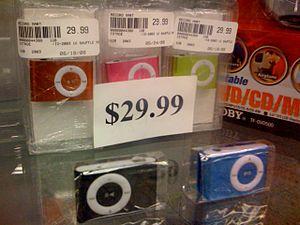
L'iPod shuffle est un baladeur numérique à mémoire flash conçu et commercialisé par Apple de 2005 à 2017. Il s'agit du modèle d'entrée de gamme dans la famille des iPod.